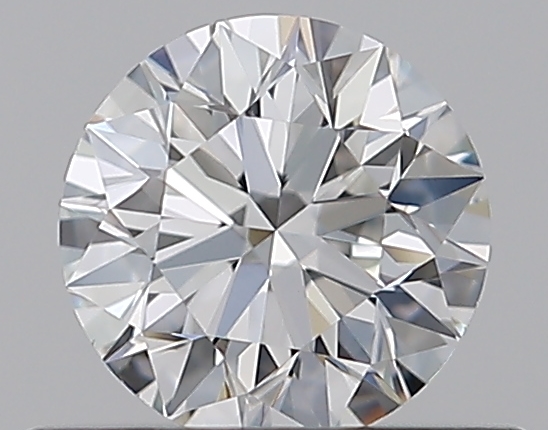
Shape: round
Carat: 0.5
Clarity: VS1
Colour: F
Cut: EX
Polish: EX
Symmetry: EX
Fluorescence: N
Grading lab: GIA
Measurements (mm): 5.04 x 5.06 x 3.18